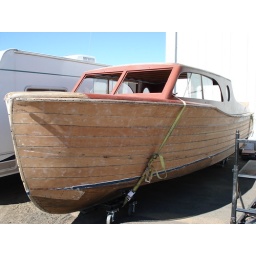
Old wooden boat by the motorcycle warehouse